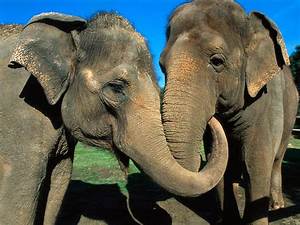
Label: elephant